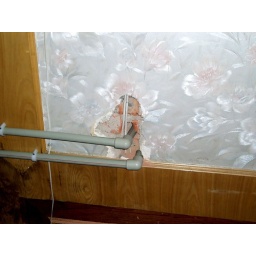
A hole that was put in my wall for my new water heater